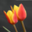
Label: tulip